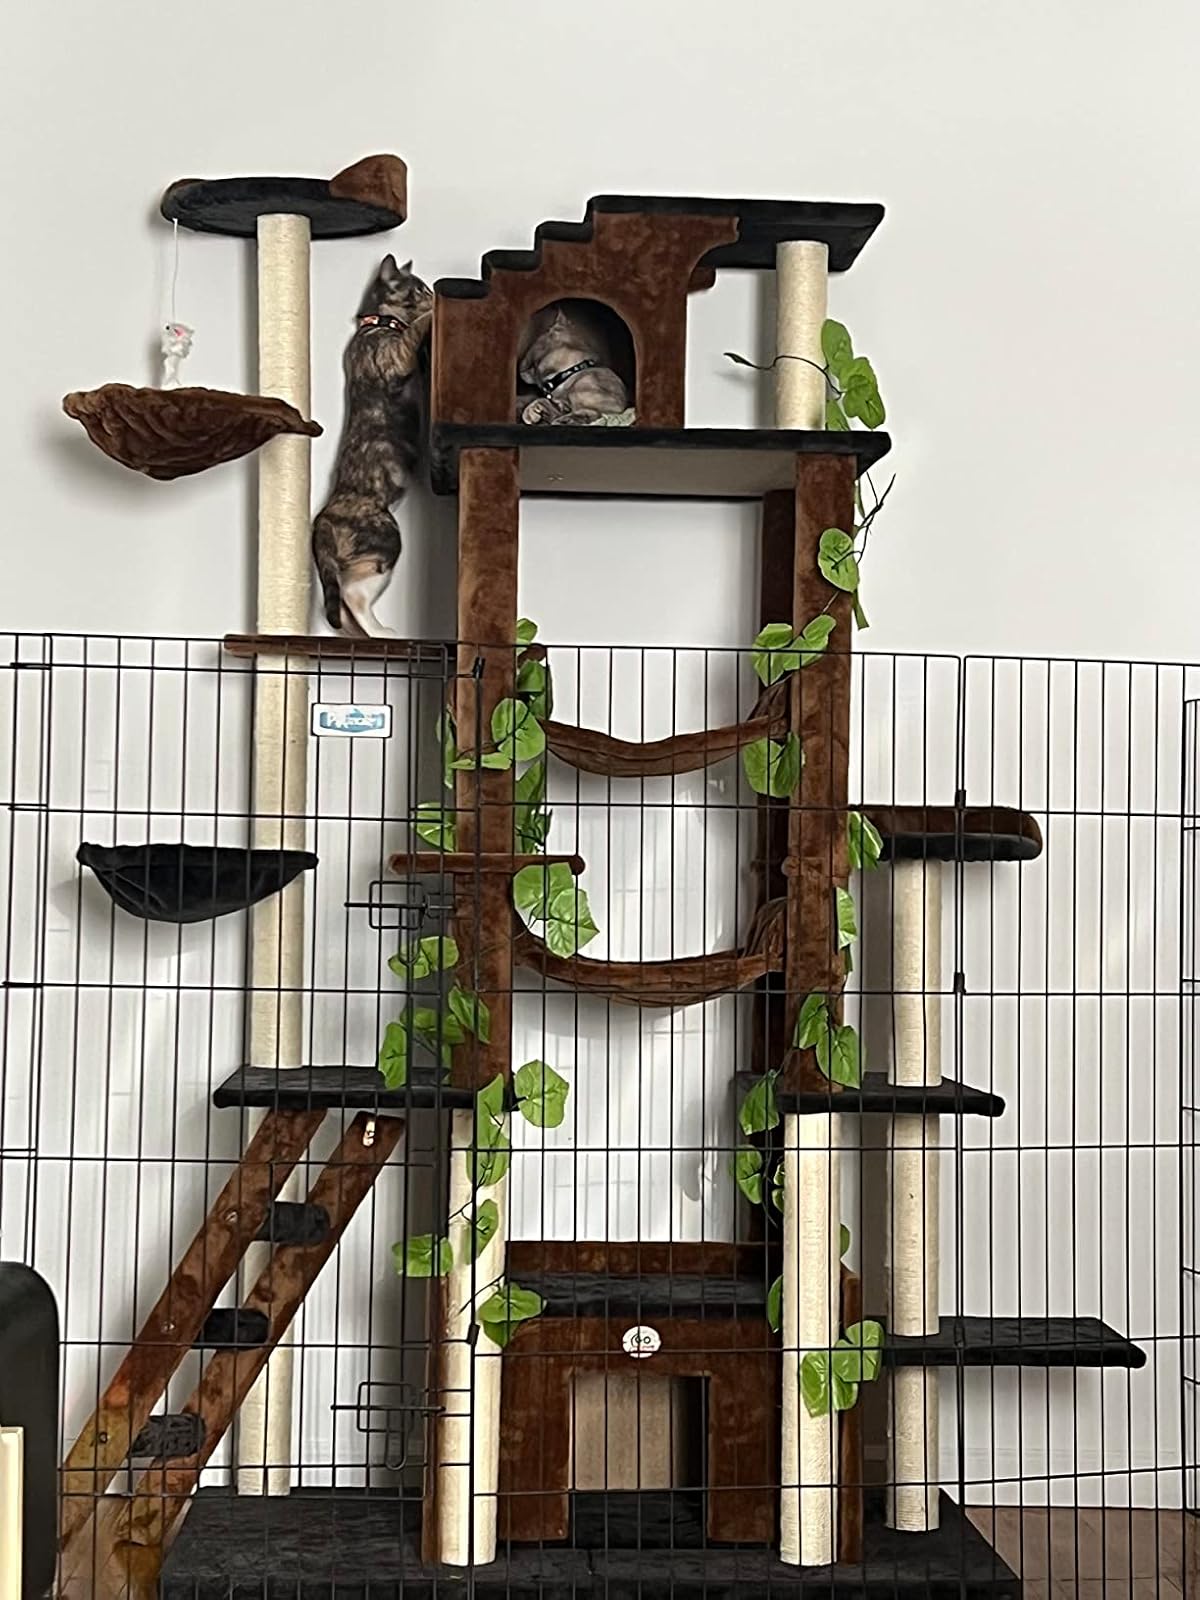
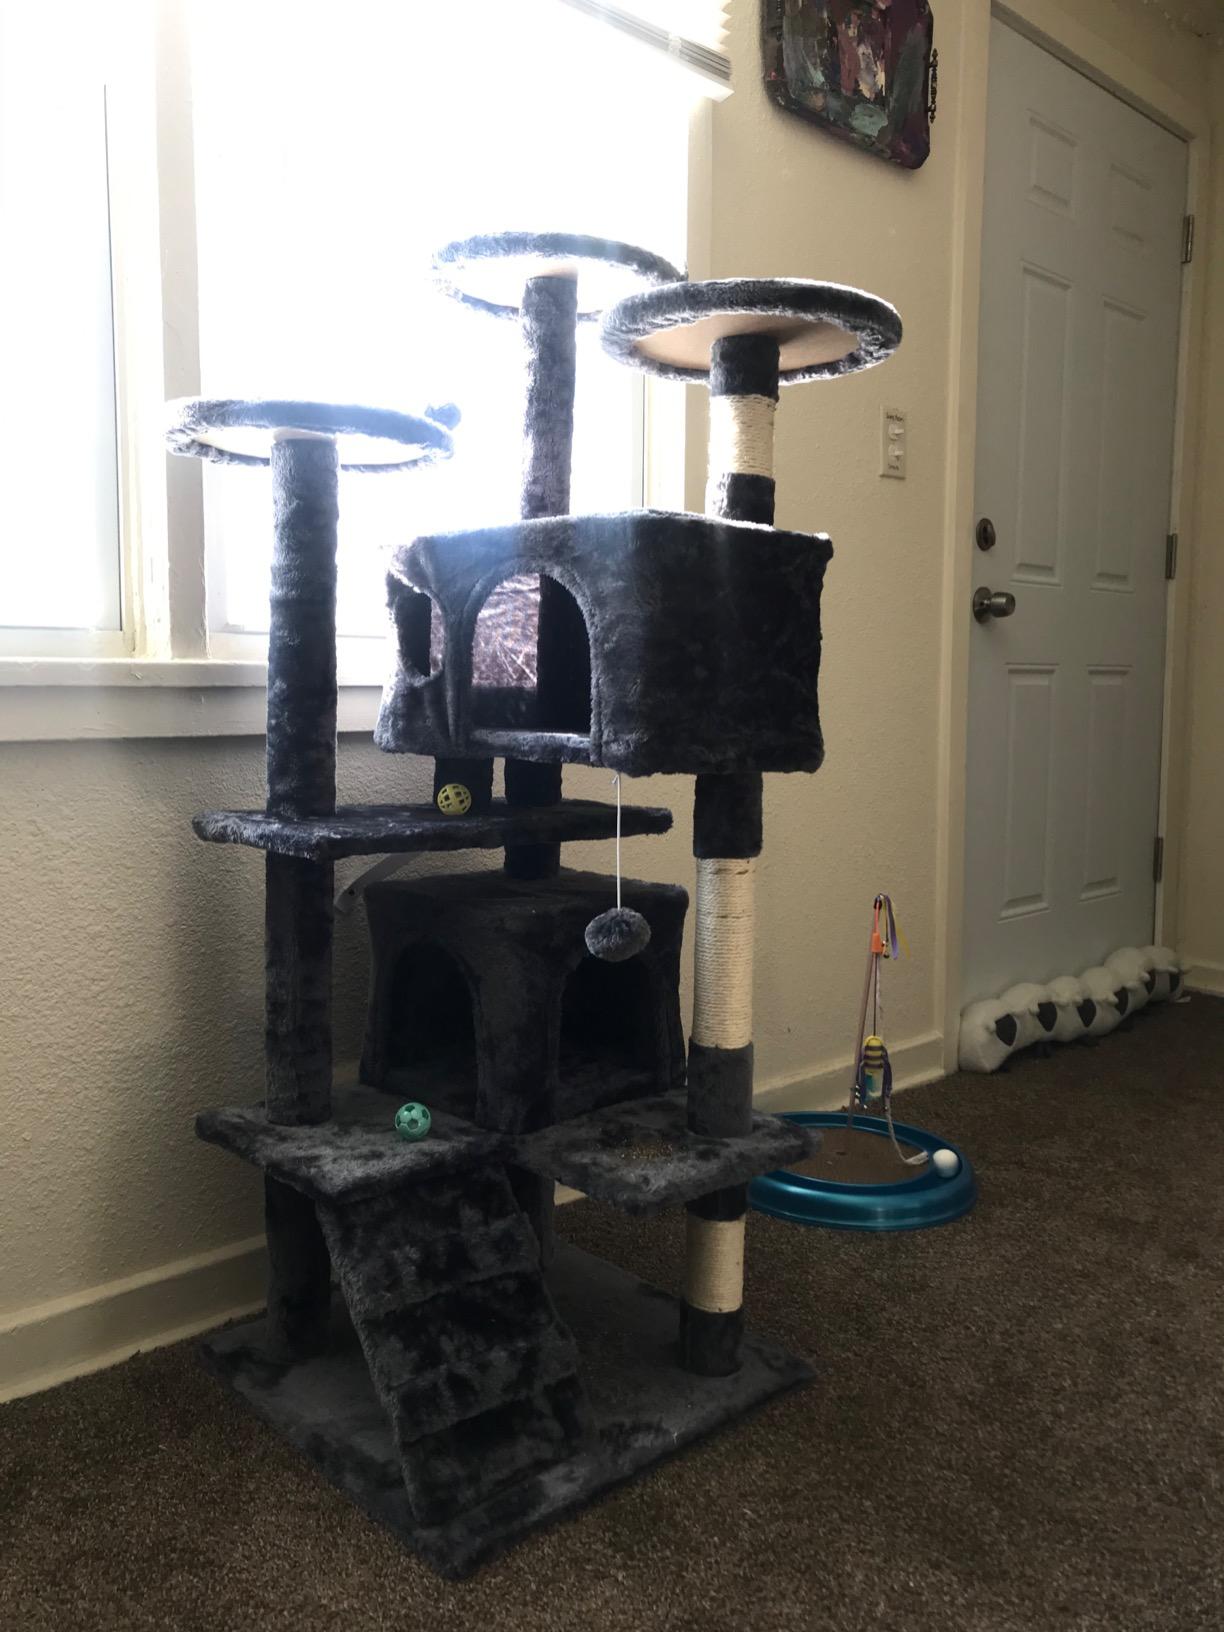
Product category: items_cat tree
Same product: no